Bare Fists

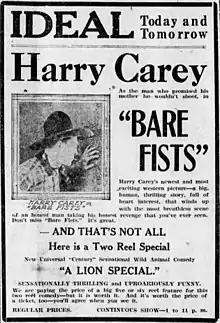
Newspaper advertisement

Bare Fists (also known as The Man Who Wouldn't Shoot) is a 1919 American Western film directed by John Ford and featuring Harry Carey. It is considered to be a lost film.